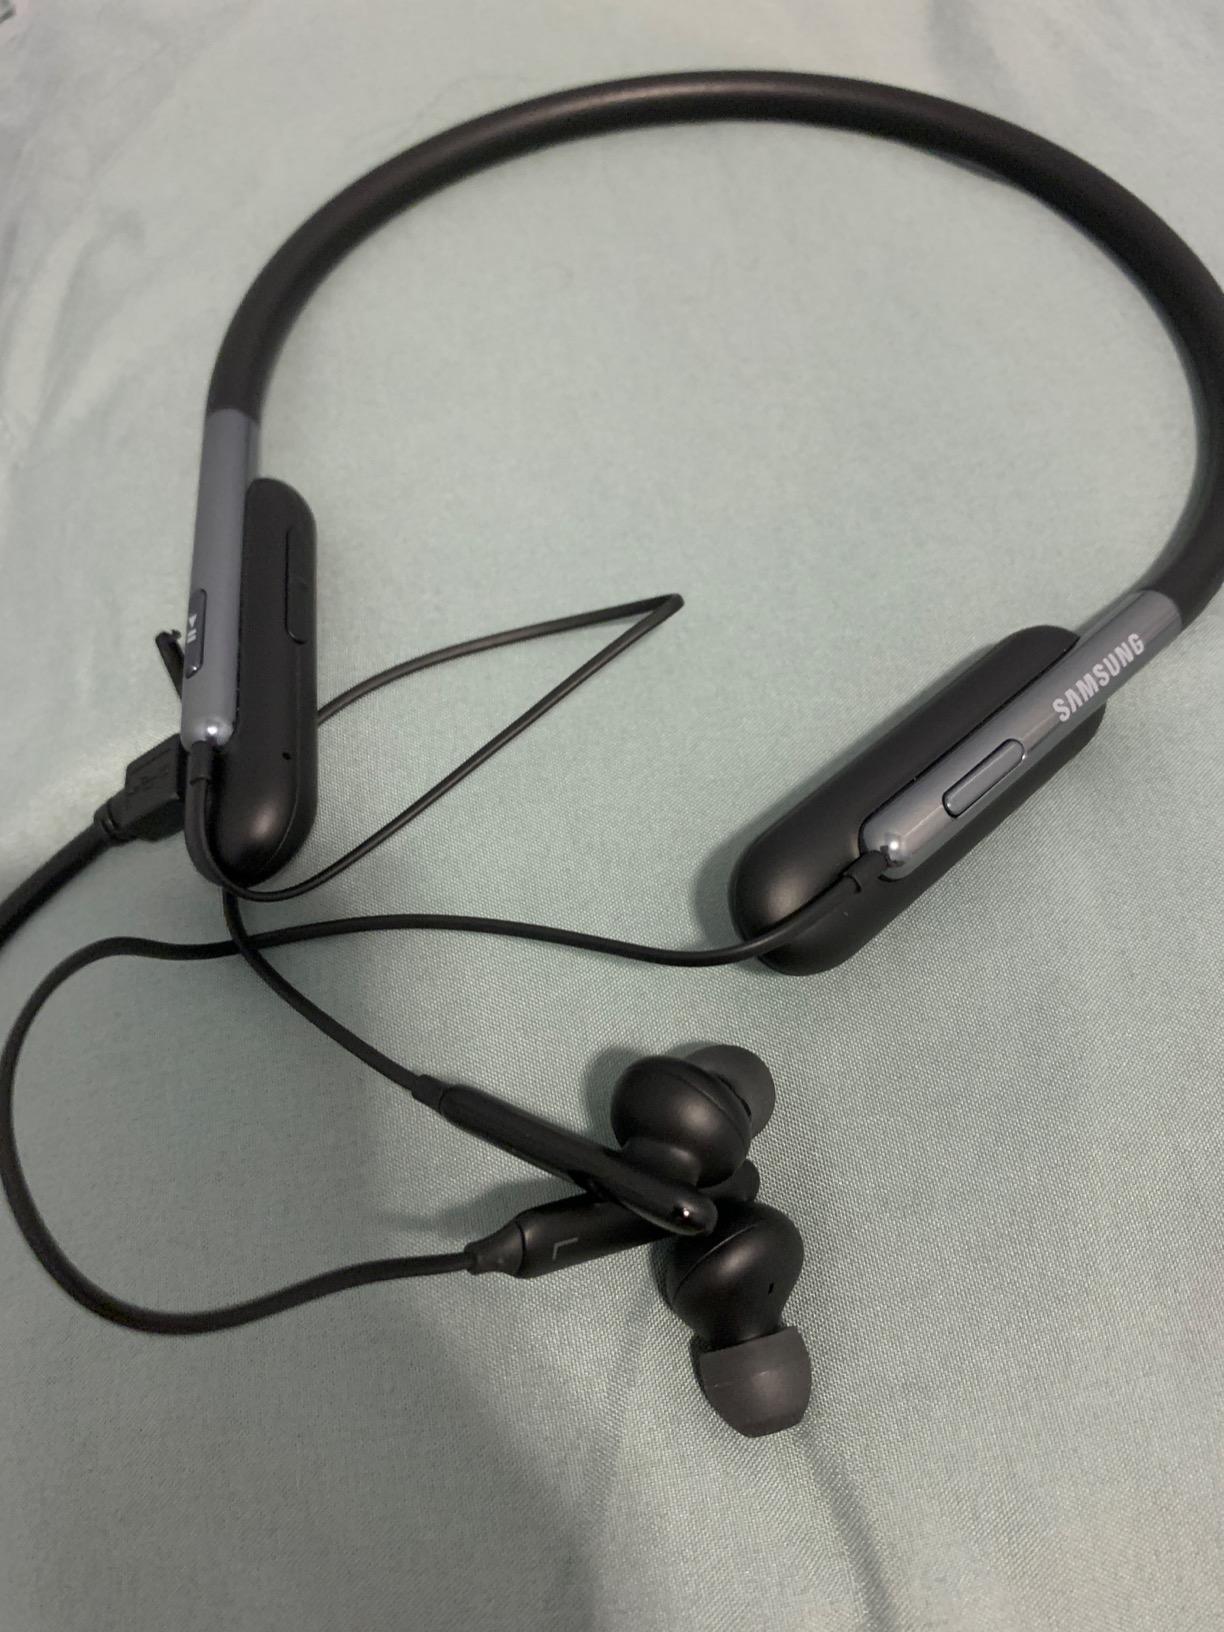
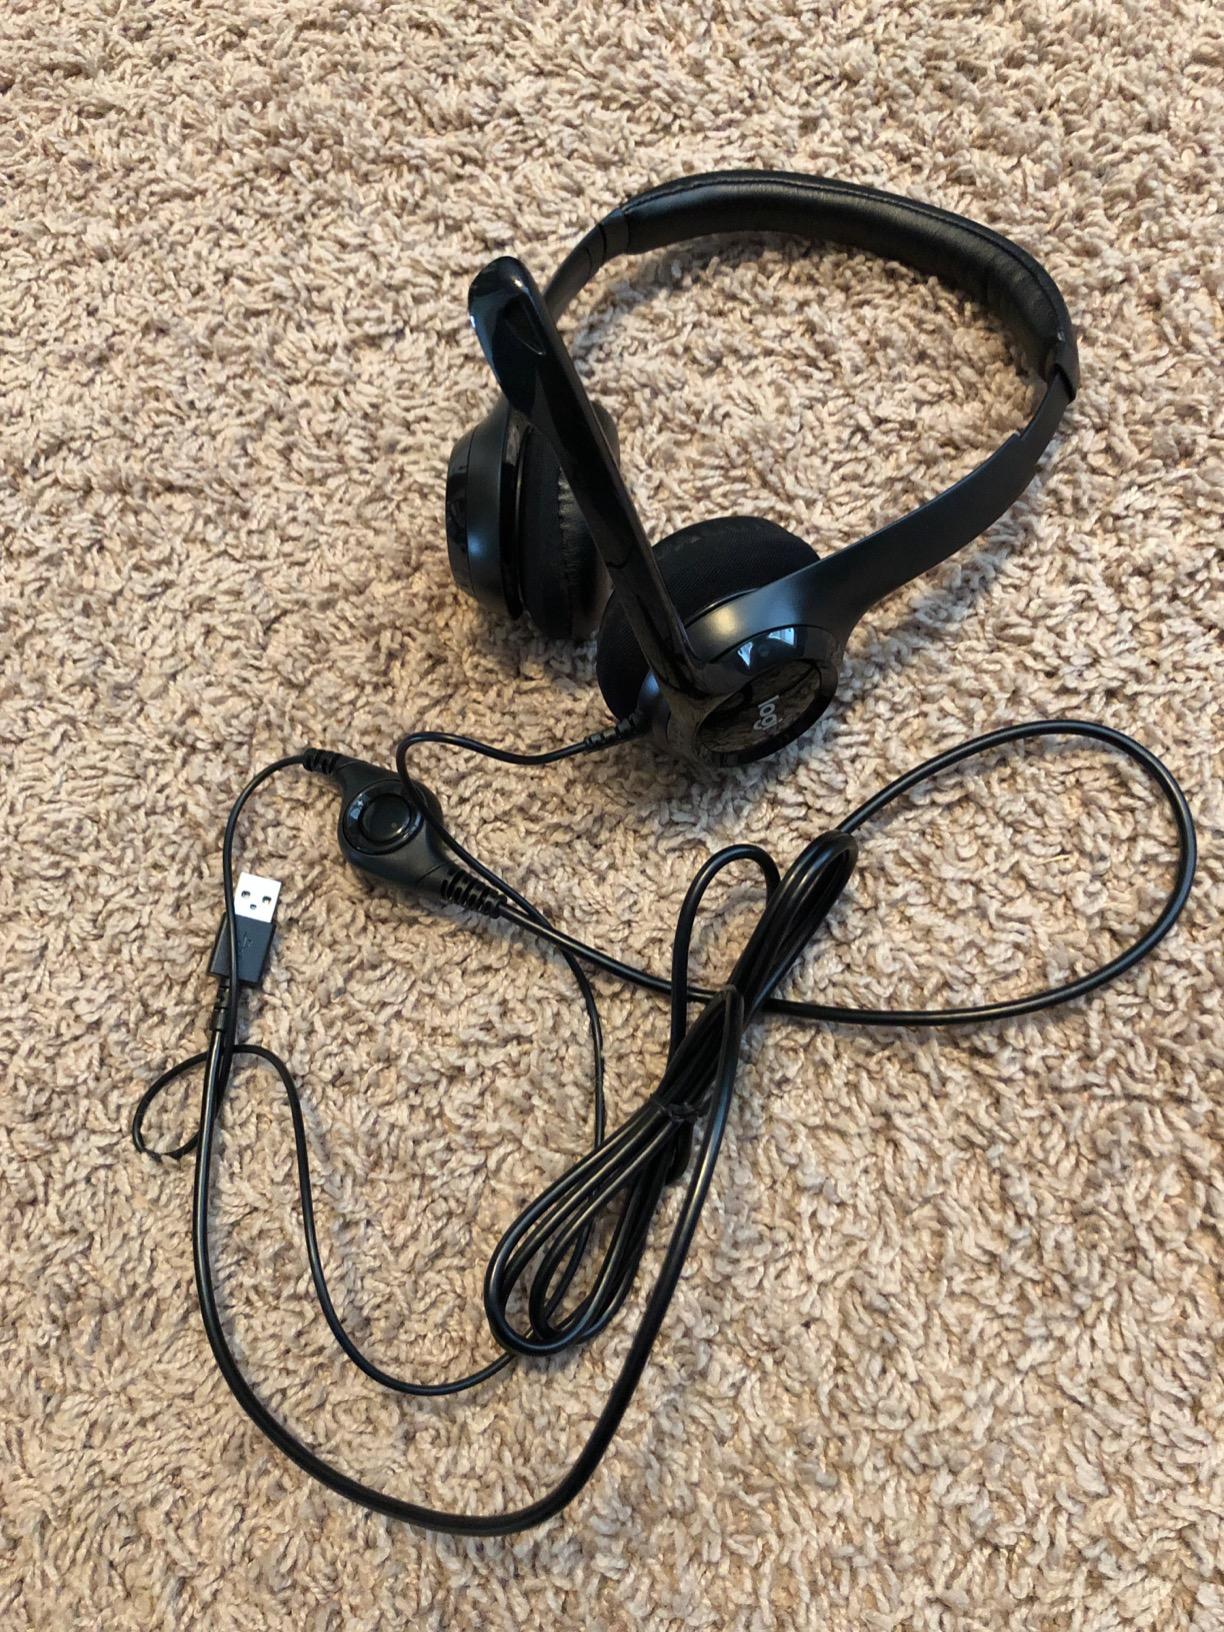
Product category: headphones
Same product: no